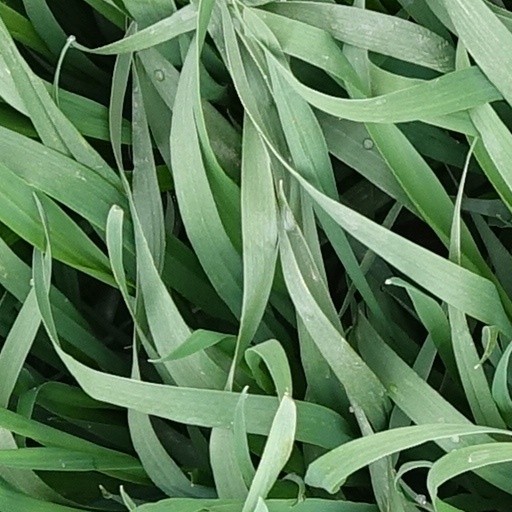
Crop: wheat